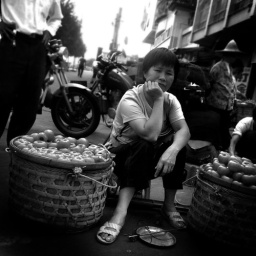
A street vendor sits by her baskets of tomato's in the Xiangqiao district, near the Hanjiang (Han river) market